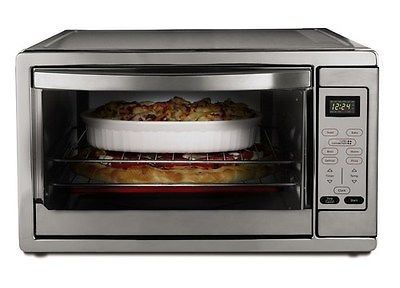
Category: toaster